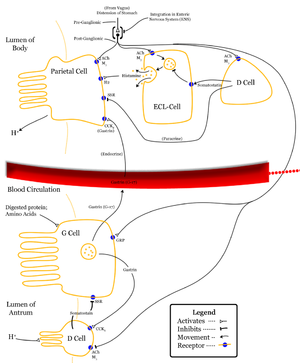
La cholécystokinine est une hormone peptidique gastro-intestinale sécrétée par la muqueuse du duodénum et relarguée dans la circulation sanguine. Elle porte aussi le nom de pancréozymine, d'où le nom de CCK-PZ. Son gène est le CKK situé sur le chromosome 3 humain. Identifiée pour la première fois en 2002 par une équipe britannique de l'Imperial College de Londres, elle est depuis largement étudiée pour son rôle de répresseur de l'appétit et d'inducteur de la satiété.